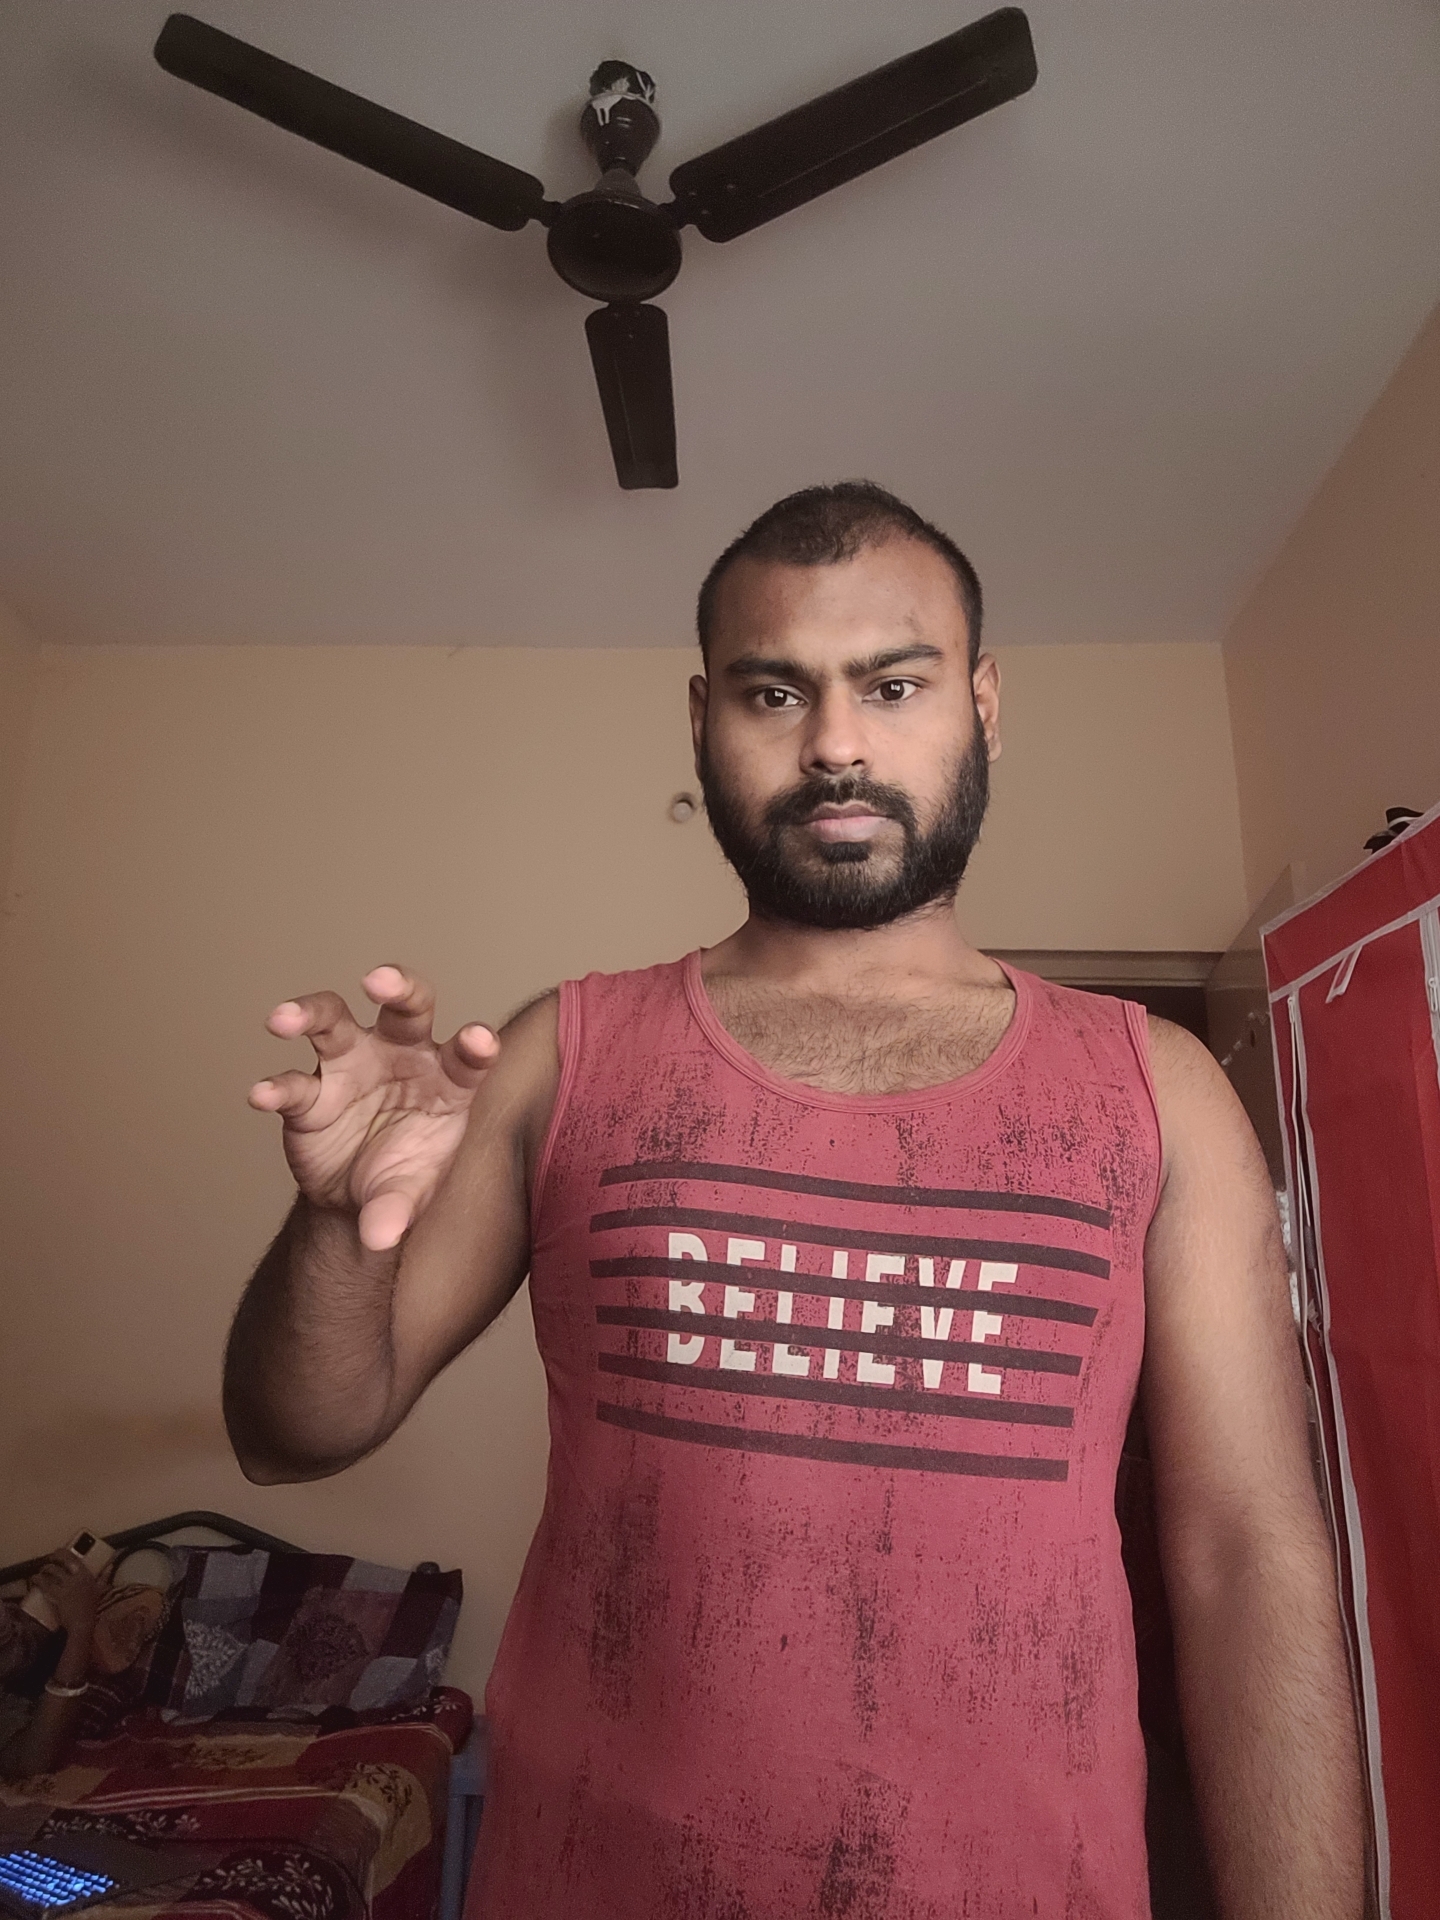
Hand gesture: grabbing